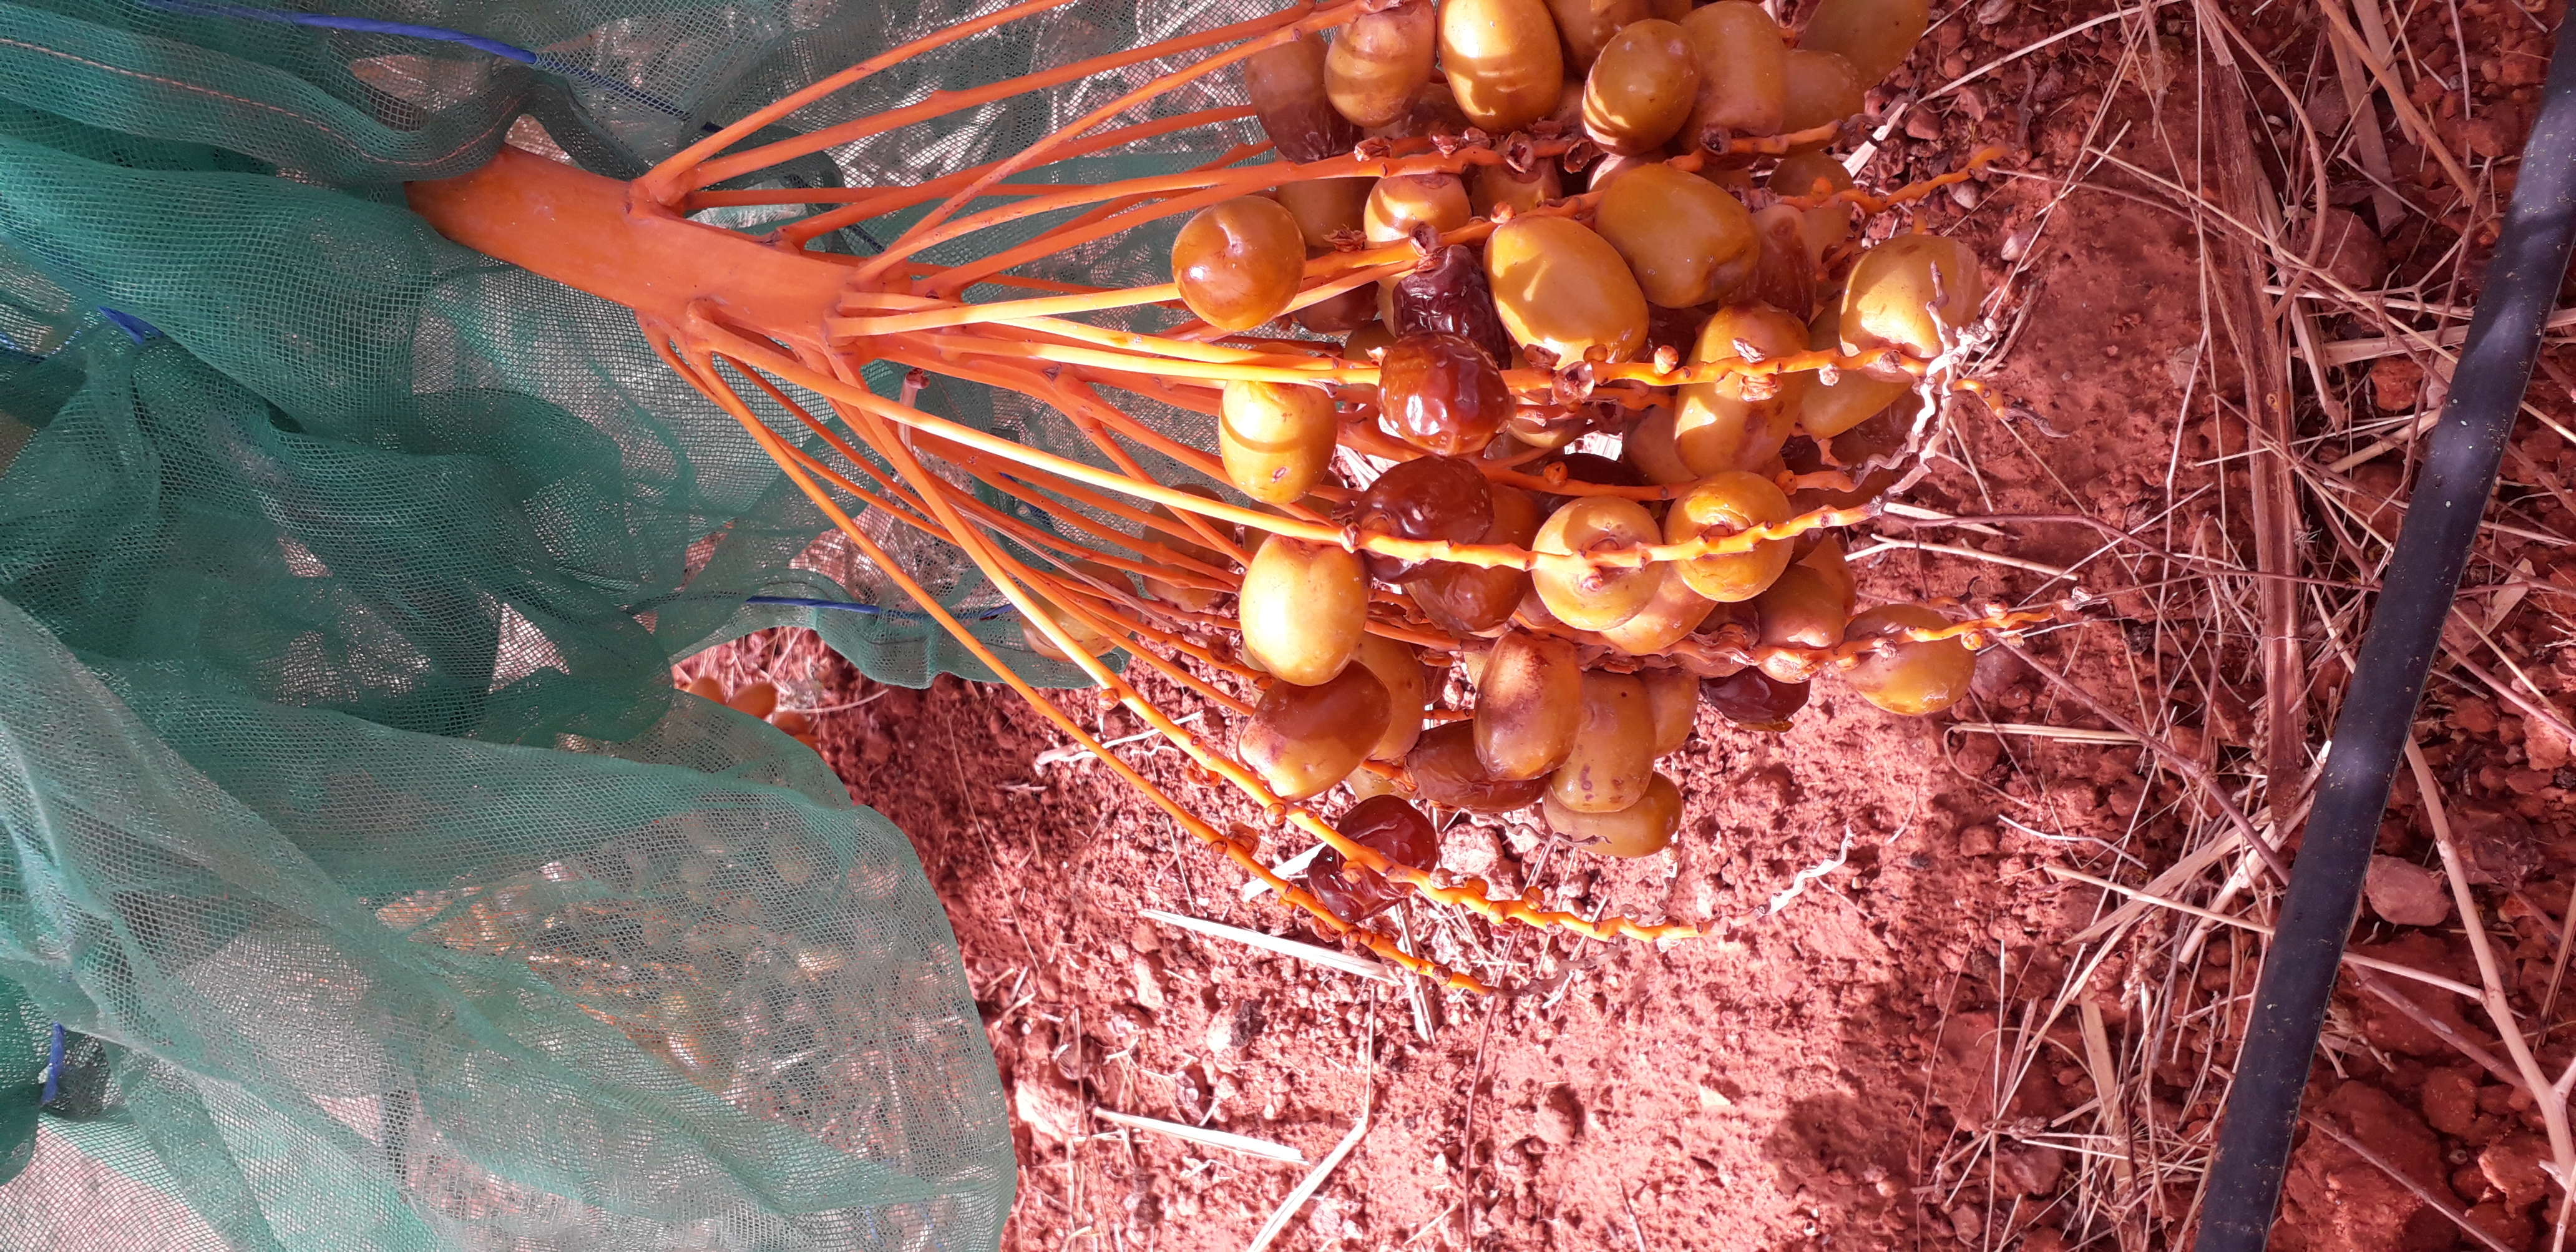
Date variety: Boufagous